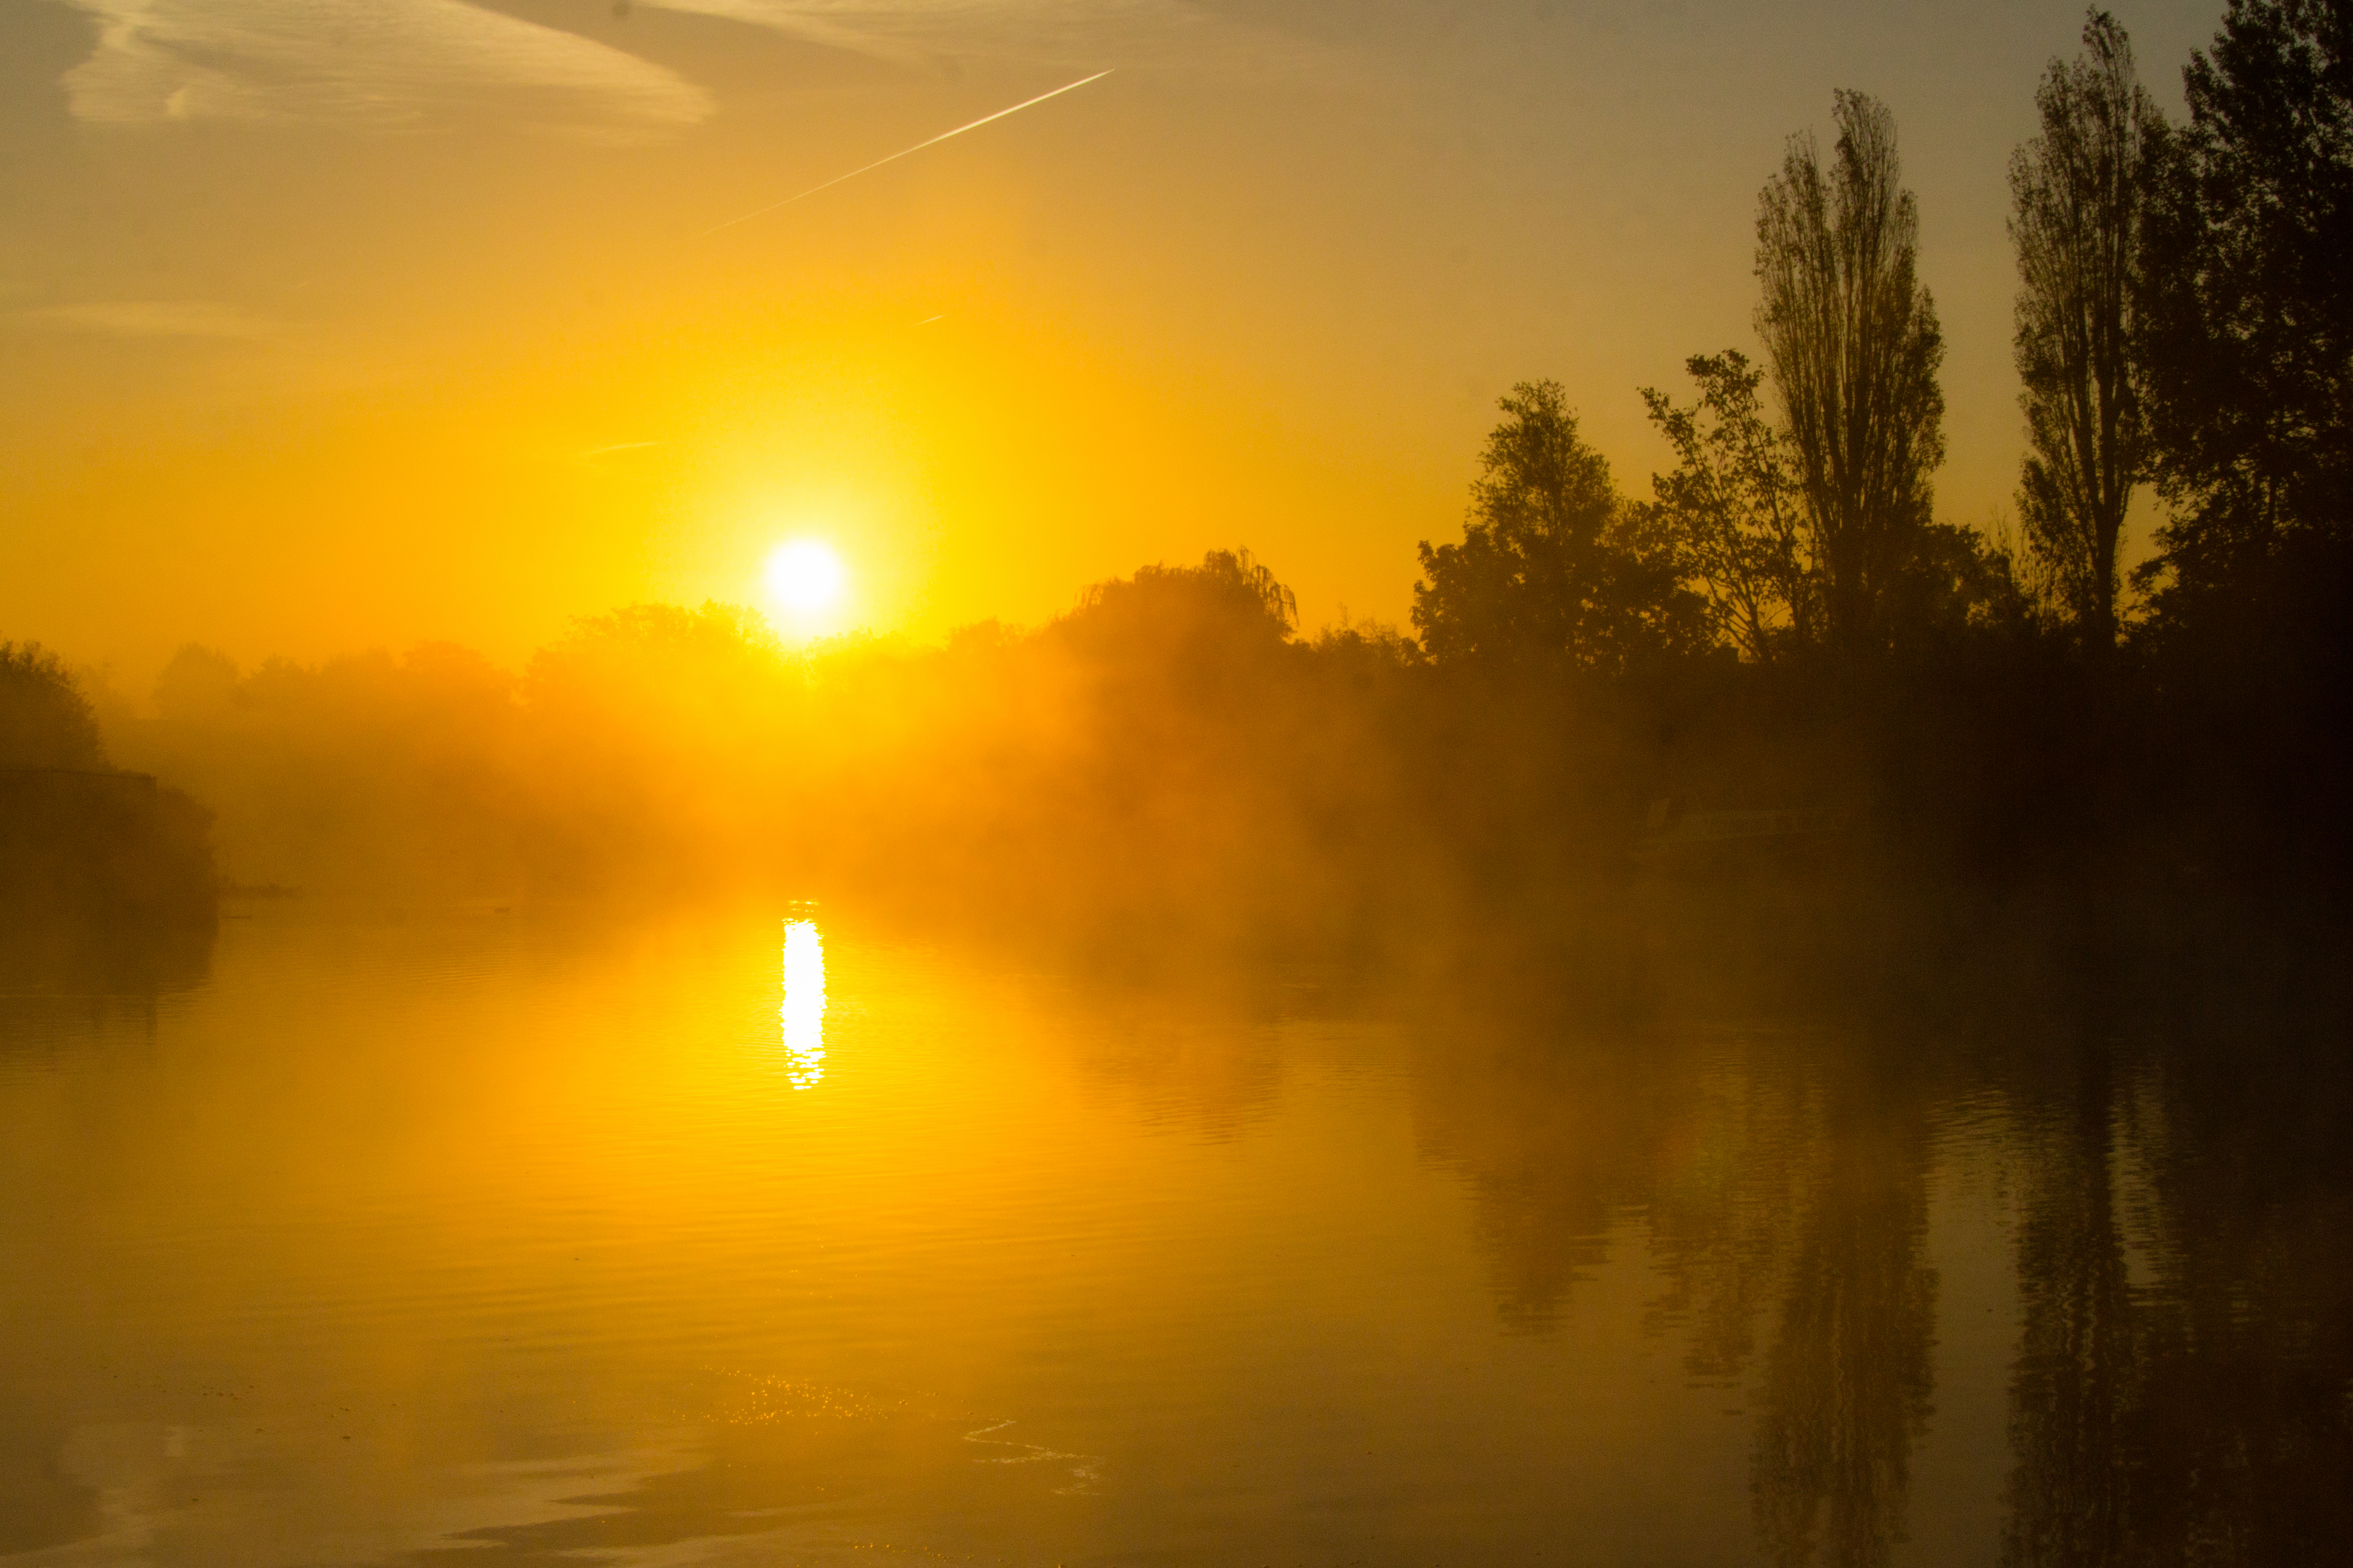
natural, sky, sun, sunrise, nature, atmospheric phenomenon, morning, sunlight, yellow, light, natural landscape, sunset, evening, orange, tree, water, atmosphere, reflection, calm, cloud, astronomical object, horizon, dawn, heat, river, landscape, afterglow, mist, backlighting, fog